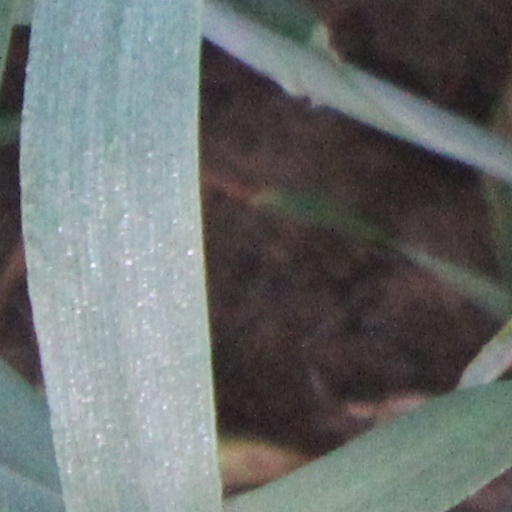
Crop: wheat